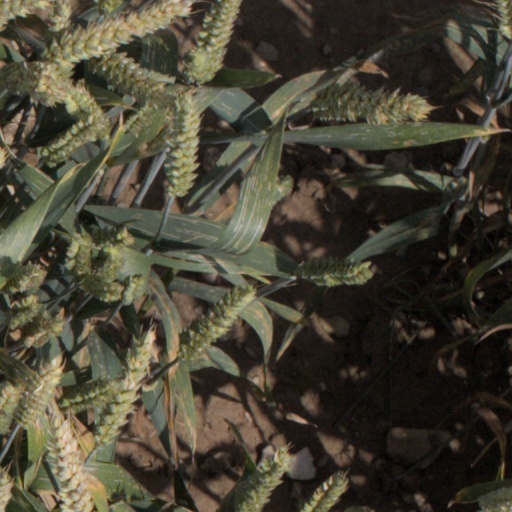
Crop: wheat